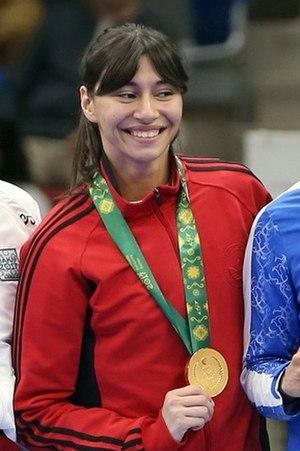
Yassmin Hamdy Bayoumy Attia est une karatéka égyptienne née le 4 novembre 1993. Elle a remporté une médaille de bronze en kumite moins de 55 kg aux championnats du monde de karaté 2012 à Paris et aux Jeux mondiaux de 2013 à Cali. Elle a par ailleurs remporté les championnats d'Afrique de karaté 2014 à Dakar et les Jeux africains de 2015 à Brazzaville dans cette même catégorie.